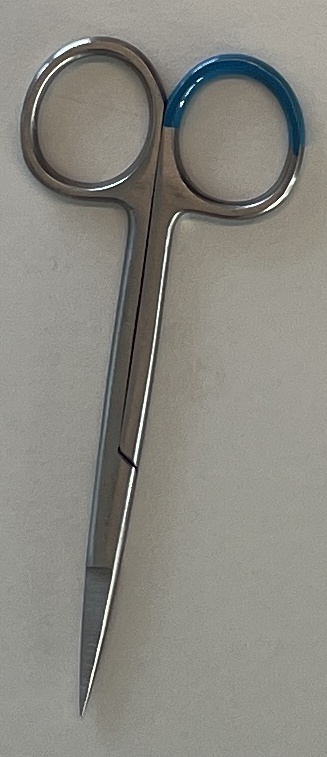
Hinged instrument state: closed